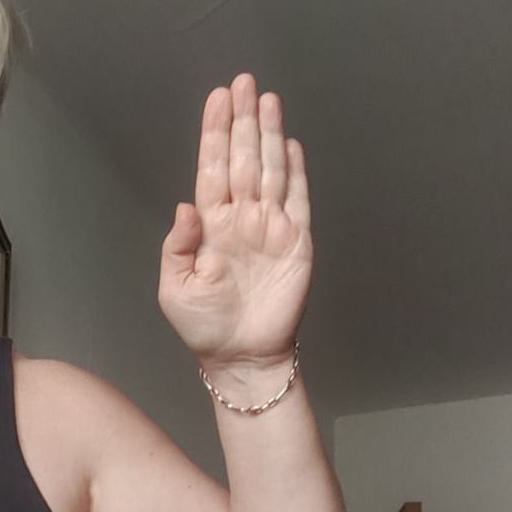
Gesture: stop